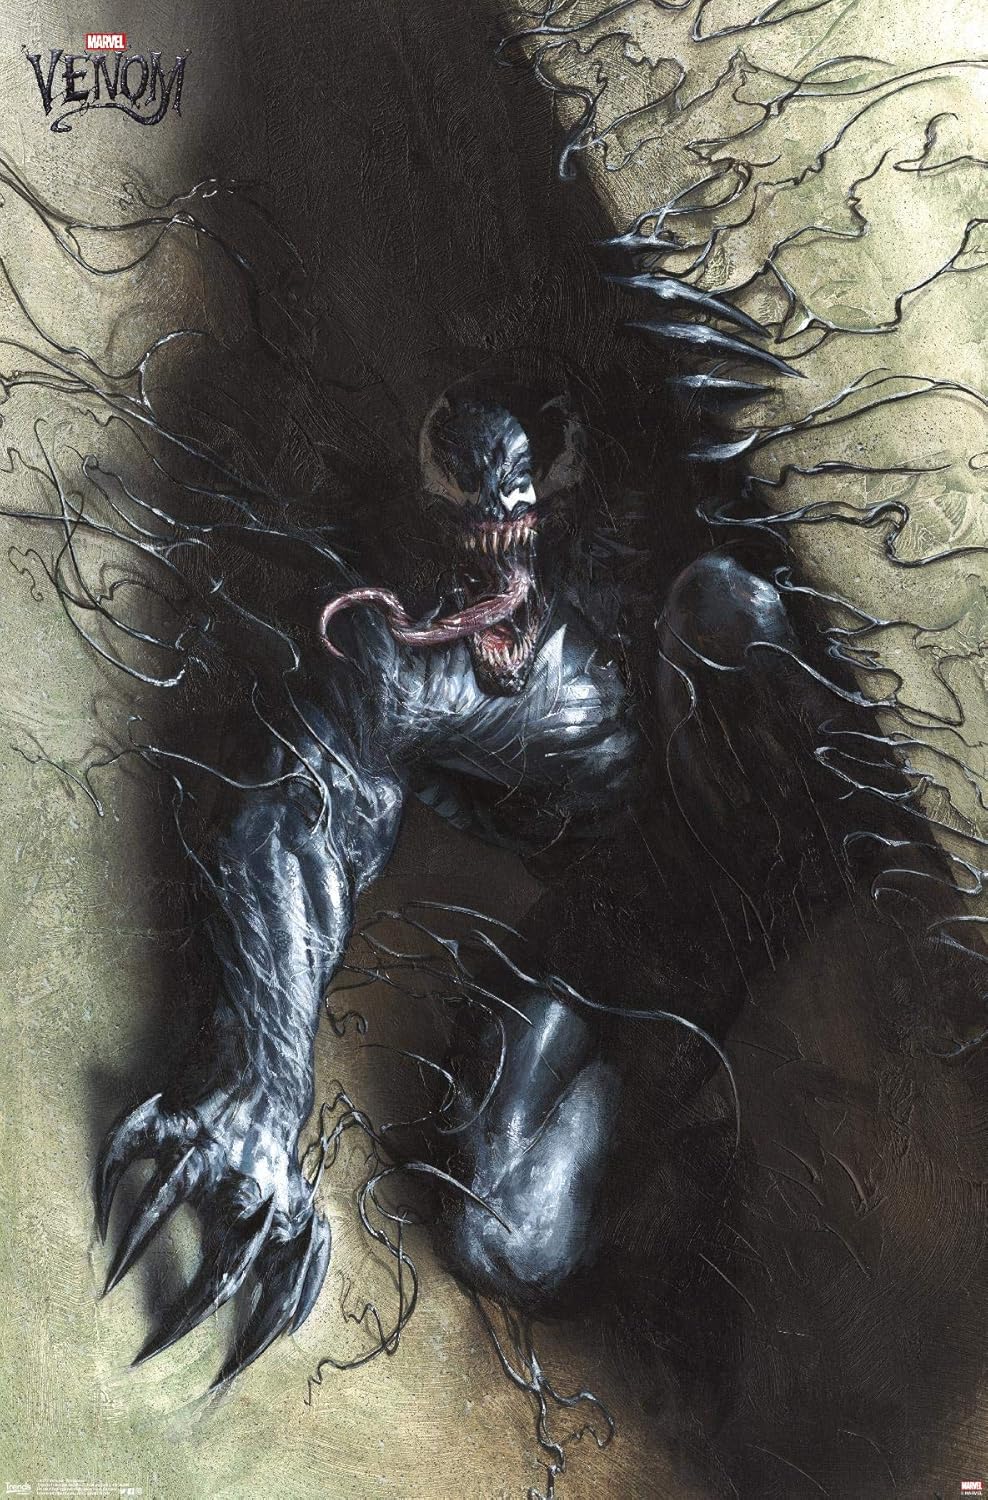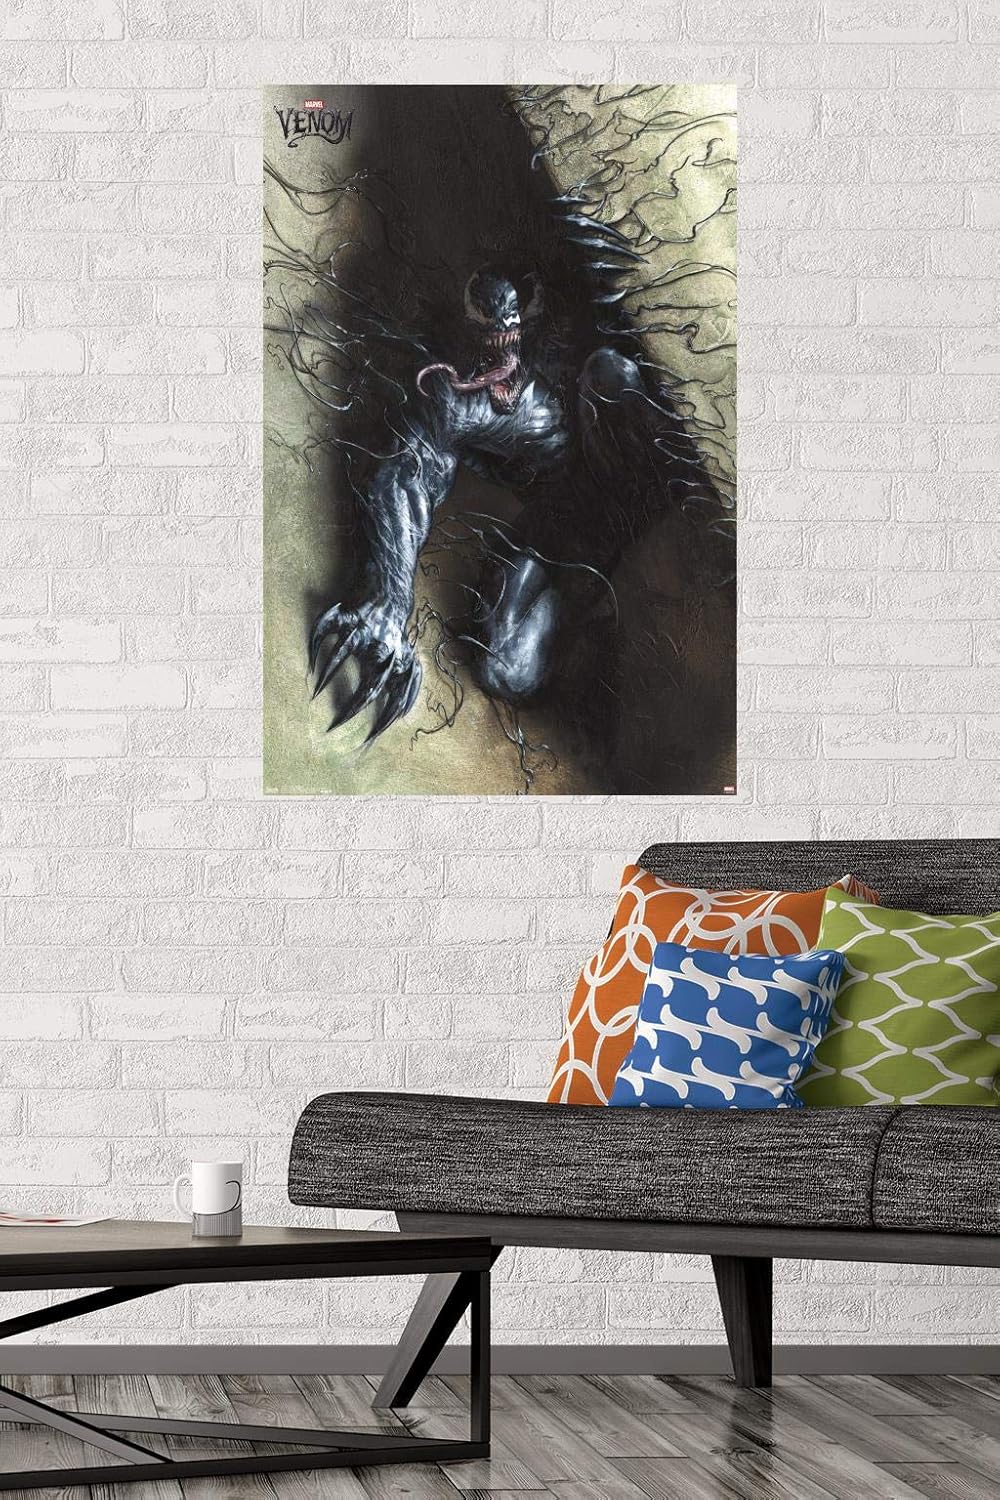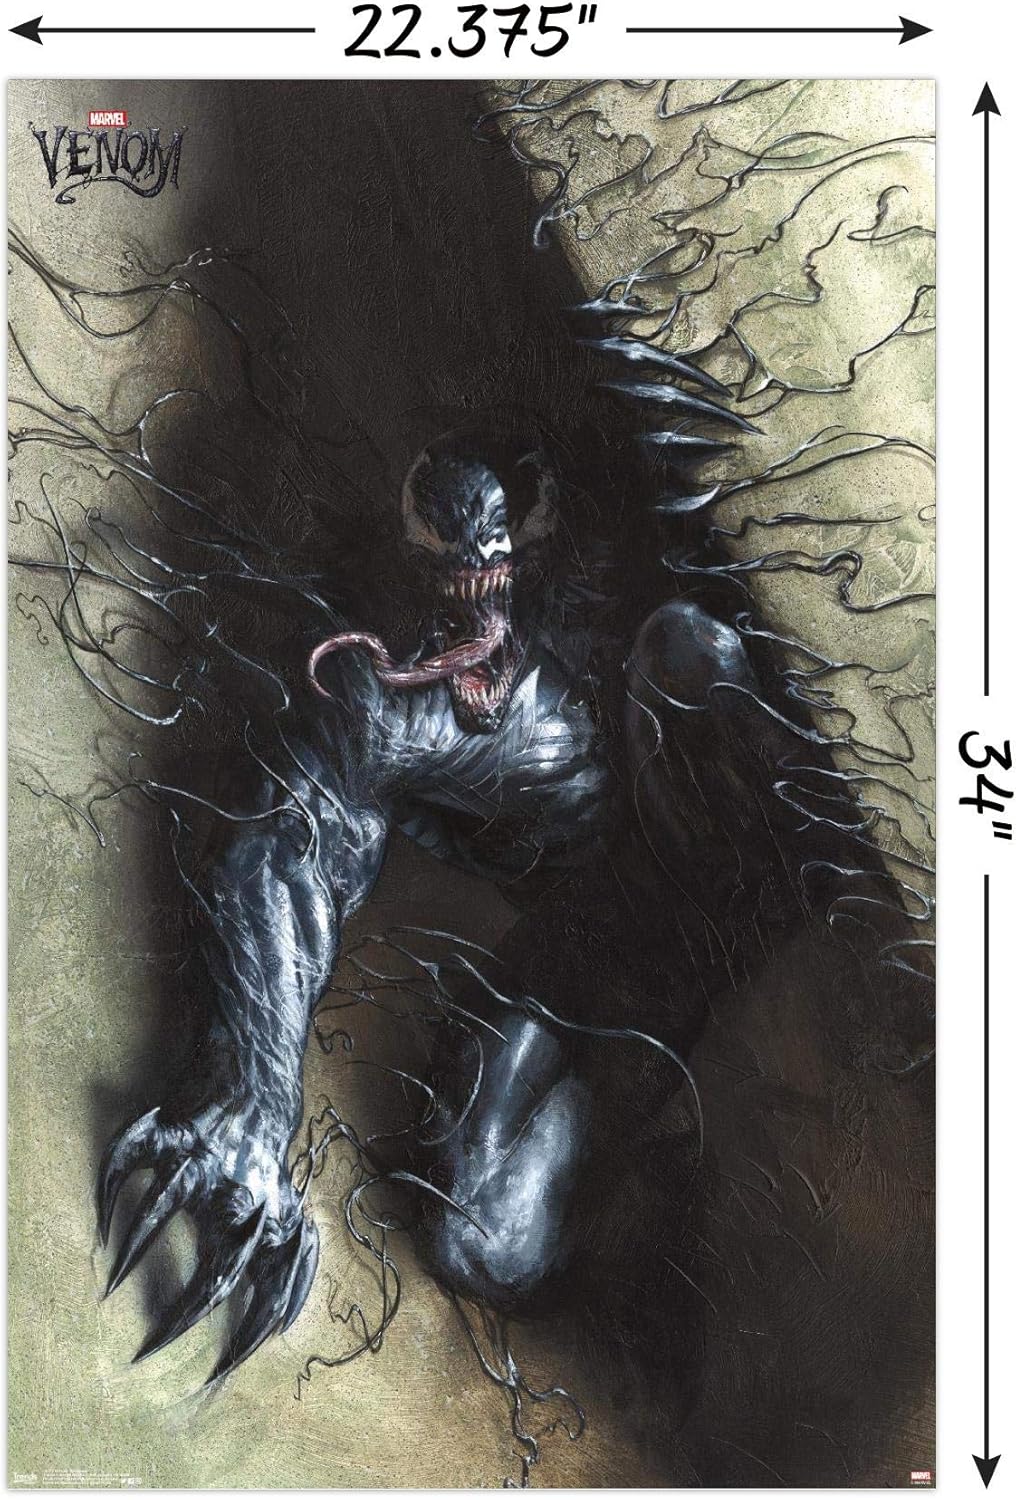
Trends International Marvel Comics-Venom-Shadows Wall Poster, 22.375 in x 34 in, Unframed Version
Category: Amazon Home
Trends International wall posters are everyone's favorite room decor! Our posters are created with high-resolution artwork and are printed on glossy poster paper which enhances the colors to make a bold wall decor statement in any room. Decorate the bedroom, bathroom, kid's room, living room, office, dorm, and more! Our art prints are lightweight and ready-to-frame or they can be hung on the wall using poster mounts, clips, push pins, or nails. Add these decorations alongside the other accessories on your party supplies list too! Trends International's wall posters are the perfect way to dress up your parties. Posters make great gifts as well! Whether it's for a Christmas stocking stuffer, a best friend's birthday, or a house warming gift, they'll love receiving a high-quality poster to show off their style.
Features: TRENDS WALL POSTERS use high-resolution artwork and are printed on FSC-Certified Gloss Poster Paper | HIGH QUALITY ART PRINT is ready-to-frame or can be hung on the wall using poster mounts, clips, push pins, or thumb tacks | OFFICIALLY LICENSED wall poster | PERFECT SIZE for any room; poster is 22.375" x 34" | EASILY DECORATE any space to create the perfect decor for a party, bedroom, bathroom, kids room, living room, office, dorm, and more